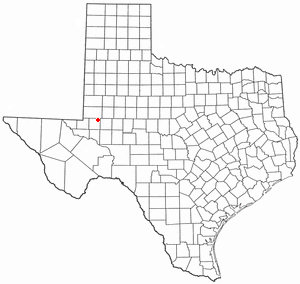
Gardendale est une census-designated place située dans le comté d'Ector, dans l’État du Texas, aux États-Unis. Lors du recensement de 2010, sa population s’élevait à 1 574 habitants.